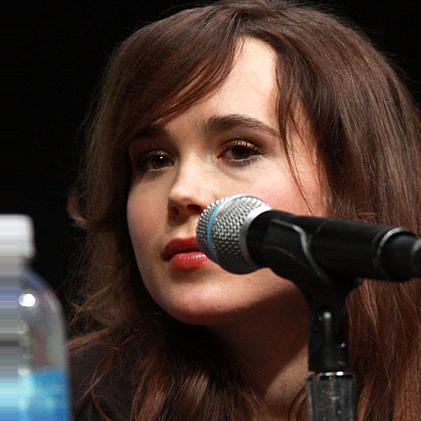
Age: 25